Rwanda

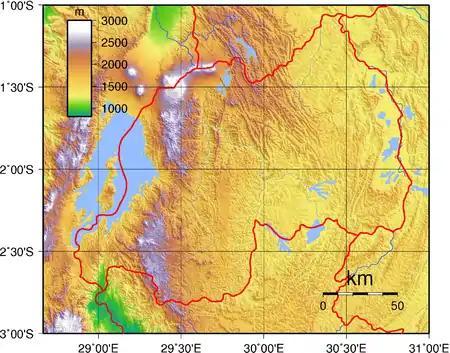
Topography of Rwanda

At , Rwanda is the world's 149th-largest country, and the fourth smallest on the African mainland after Gambia, Eswatini, and Djibouti. It is comparable in size to Burundi, Haiti and Albania. The entire country is at a high altitude: the lowest point is the Rusizi River at above sea level. Rwanda is located in Central/Eastern Africa, and is bordered by the Democratic Republic of the Congo to the west, Uganda to the north, Tanzania to the east, and Burundi to the south. It lies a few degrees south of the equator and is landlocked. The capital, Kigali, is located near the centre of Rwanda.